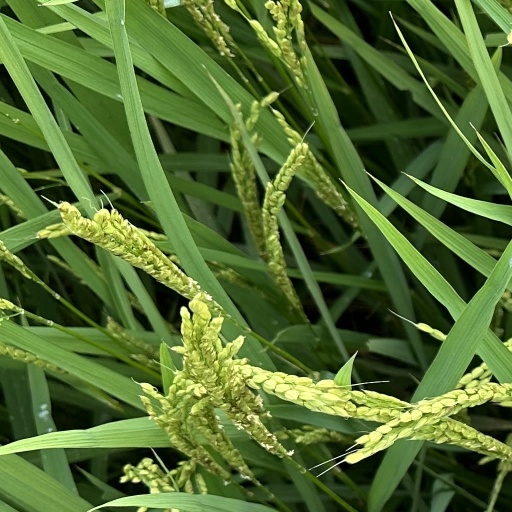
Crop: rice